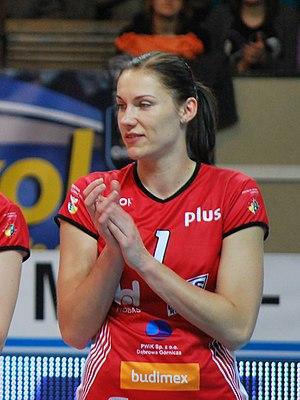
Agata Pura est une ancienne joueuse de volley-ball polonaise. Elle mesure 1,88 m et jouait au poste de réceptionneuse-attaquante.